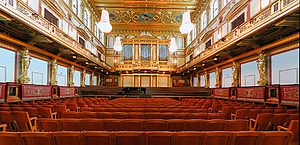
Nytårskoncerten
Den gyldne sal i Musikverein, hvor nytårskoncerten spilles.
Nytårskoncerten er en årlig koncert med musik fra wienerklassicismen spillet den 1. januar af Wiener Philharmonikerne i Wien, Østrig i den gyldne sal i Wiener Musikverein. Koncerten transmitteres direkte til store dele af verden, og det anslås at omkring 50 millioner mennesker i 73 lande overværer koncerten.